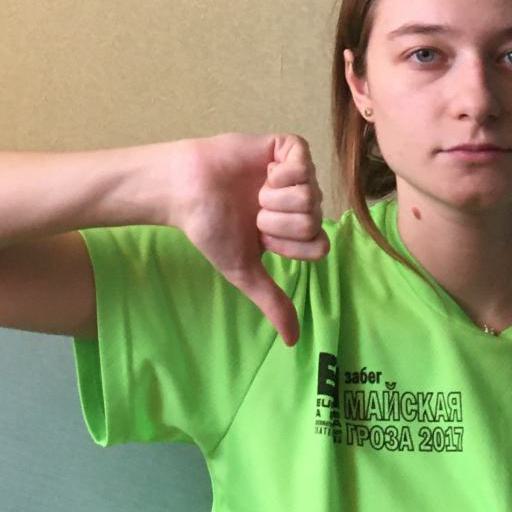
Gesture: dislike